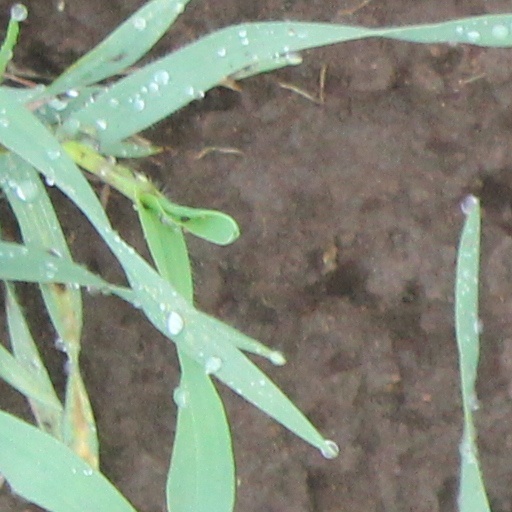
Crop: wheat